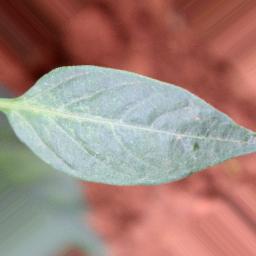
Label: healthy